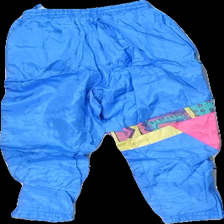
View: front
Type: Trousers
Category: Children
Brand: Missing
Colors: Blue, Yellow, Pink, Multicolor
Material: 100% Nylon
Pattern: Other
Cut: Regular
Size: 110
Season: All
Trend: 80s
Price range: 100-150
Recommended usage: Reuse
Description: Blue trcksuit pants